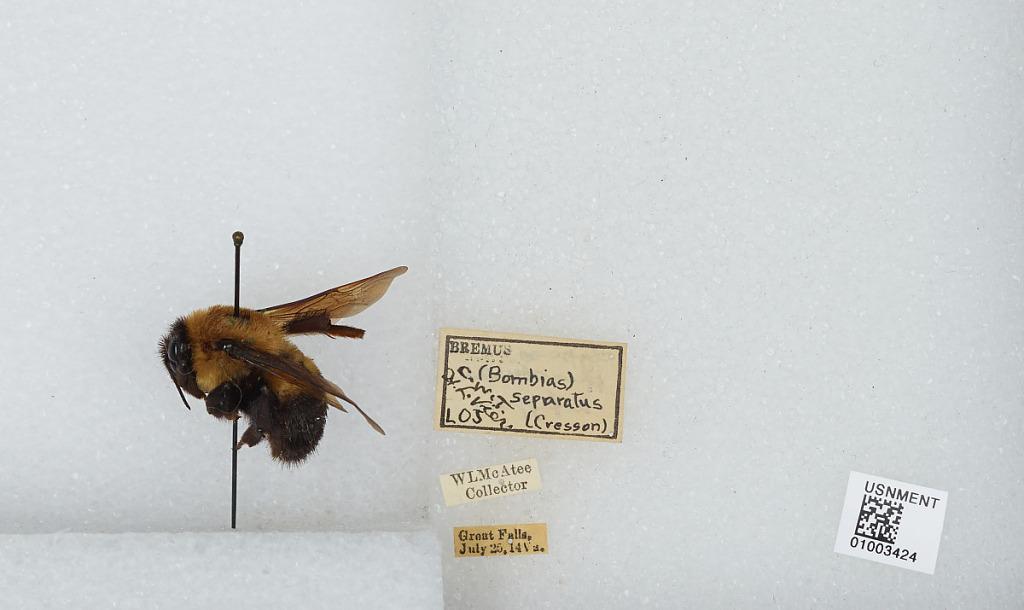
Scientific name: Bombus (Separatobombus) griseocollis (De Geer)
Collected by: W. McAtee
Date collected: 1914-7-25
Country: United States
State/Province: Virginia
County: Fairfax
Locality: Great Falls
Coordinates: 38.9981, -77.2883